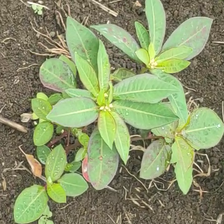
Weed species: Moti_dudhi(Euphorbia_geneculata_L)